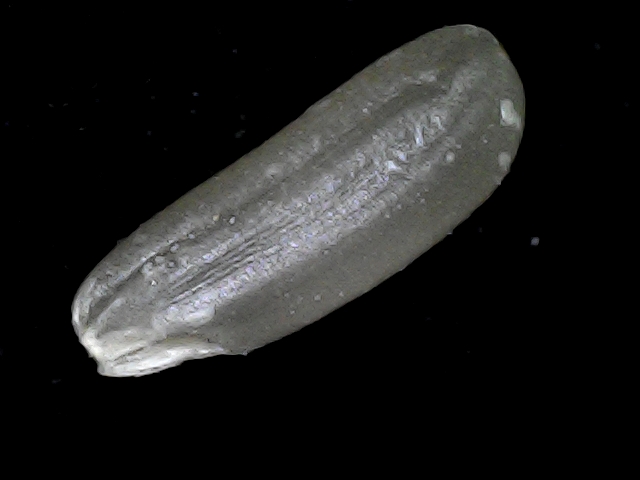
Rice variety: BD79